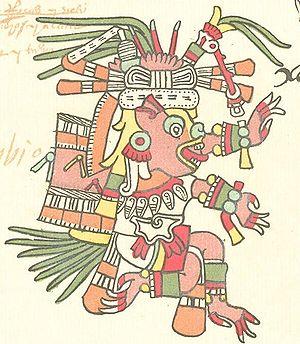
Xolotl, dont le nom signifie jumeau, chien ou encore esclave en nahuatl, est, dans la mythologie aztèque, un dieu associé aux phénomènes doubles, et plus particulièrement aux jumeaux, à Vénus lors de la tombée du jour et au passage des défunts dans l'inframonde.